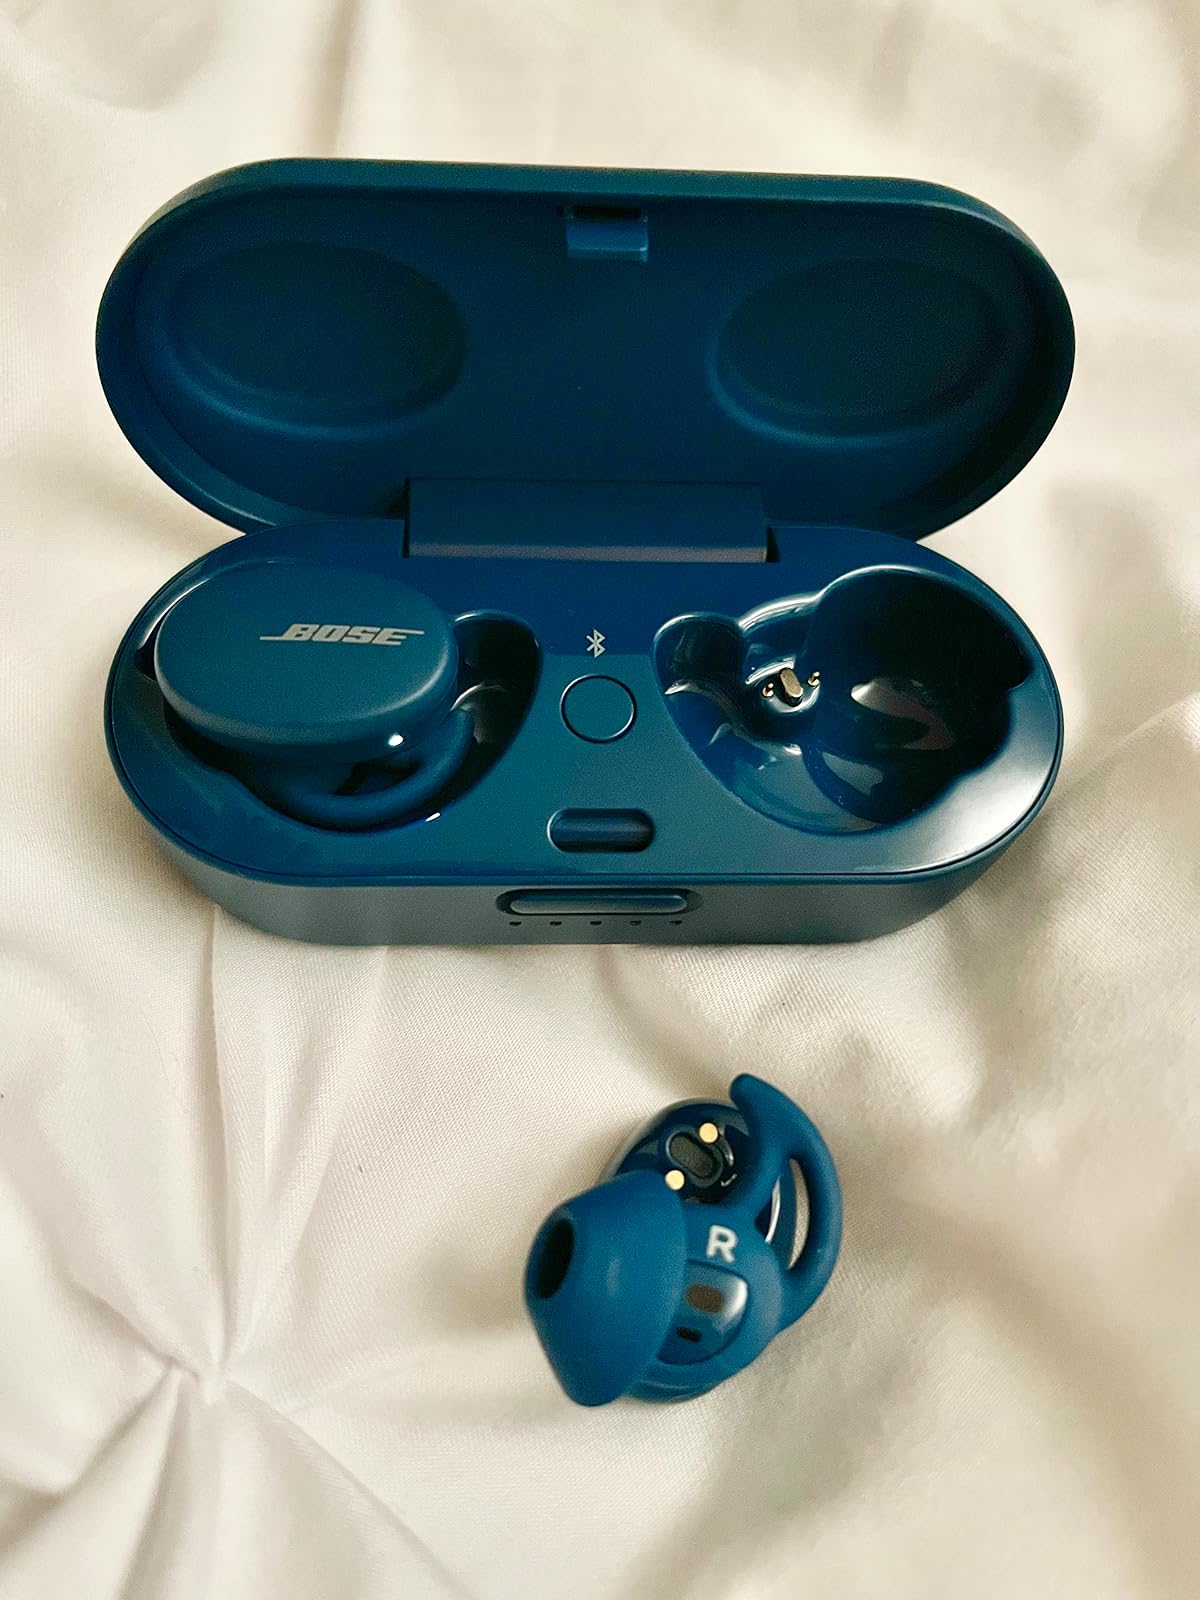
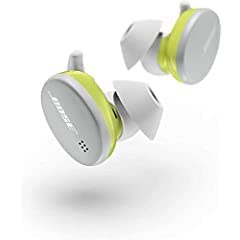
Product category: earbuds
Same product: no